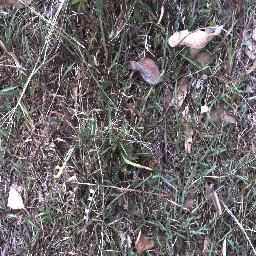
Label: negative